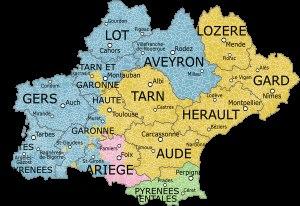
L'Occitanie est une région administrative française créée par la réforme territoriale de 2014 comportant 13 départements, et qui résulte de la fusion des anciennes régions Languedoc-Roussillon et Midi-Pyrénées. Temporairement appelée Languedoc-Roussillon-Midi-Pyrénées, le nom « Occitanie » est officiel depuis le 28 septembre 2016 et effectif depuis le 30 septembre 2016. S'il est sous-titré « Pyrénées-Méditerranée » par le conseil régional, ce sous-titre n'apparaît pas dans le Journal officiel de la République française. Le conseil régional est présidée par Carole Delga depuis le 4 janvier 2016, et son chef-lieu est Toulouse.